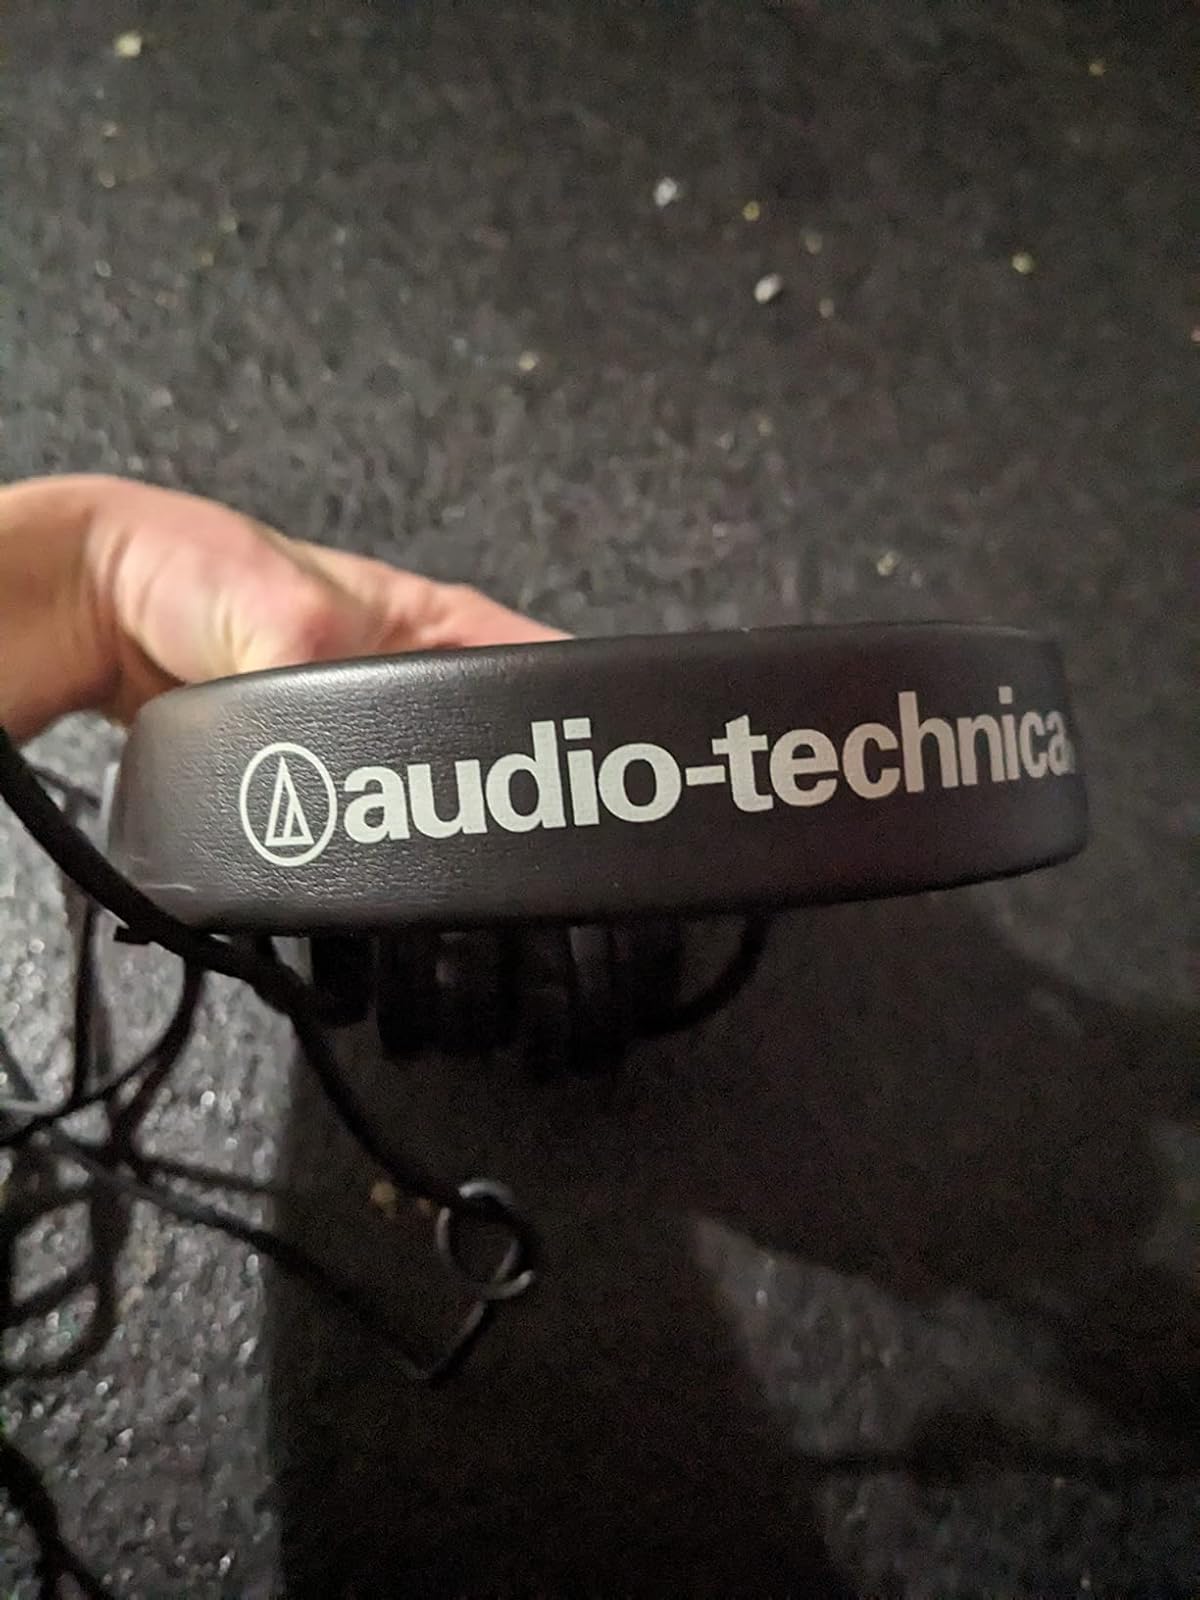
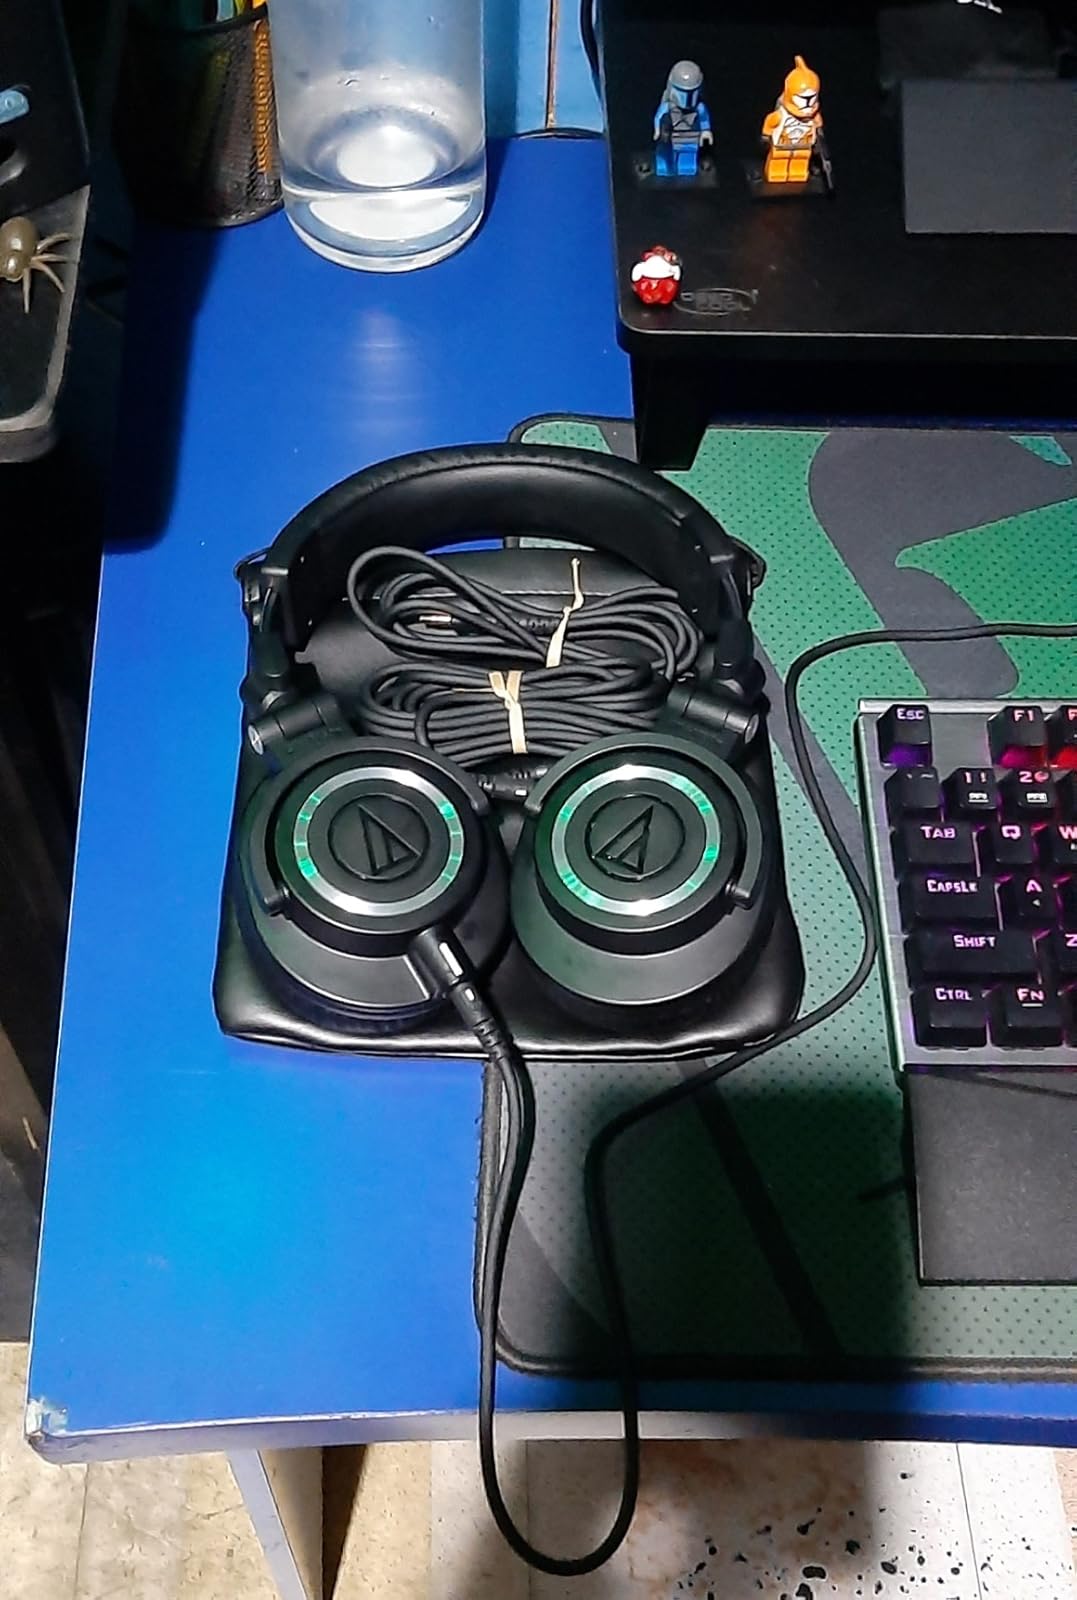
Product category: headphones
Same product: no